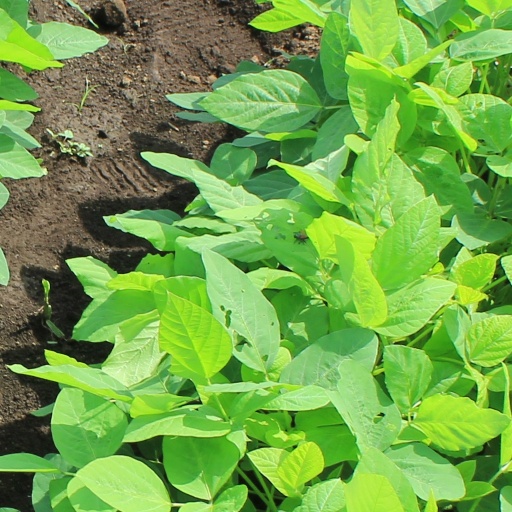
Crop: soybean